Tamil Nadu Newsprint and Papers Limited

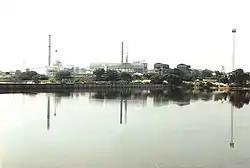
Mill view of TNPL, Karur

The Tamil Nadu Newsprint and Papers Limited (TNPL) is a company that was established by the Government of Tamil Nadu to produce newsprint and writing paper using bagasse, a sugarcane residue. The Government of Tamil Nadu listed the paper mill in April 1979 under the provisions of the Companies Act of 1956. The factory is situated at Kagithapuram in the Karur District of Tamil Nadu and Manapparai, Trichy district of Tamil Nadu. The registered office of the company is located in Guindy, Chennai.